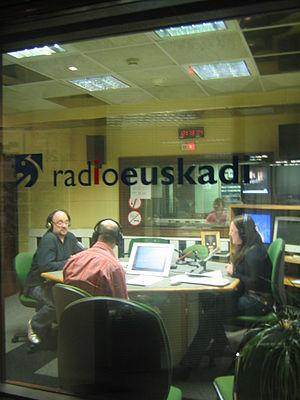
Radio Euskadi est une station de radio qui appartient au groupe Euskal Irrati Telebista, la Radiotélévision basque dépendant du gouvernement de la communauté autonome basque en Espagne.